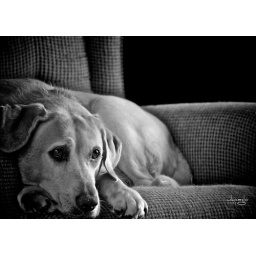
Charlie in the old blue chair